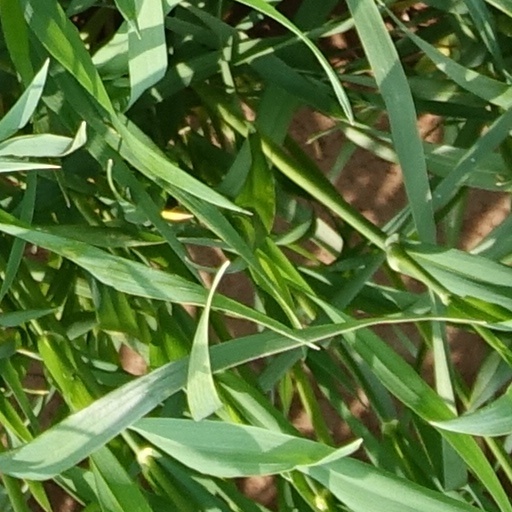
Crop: wheat